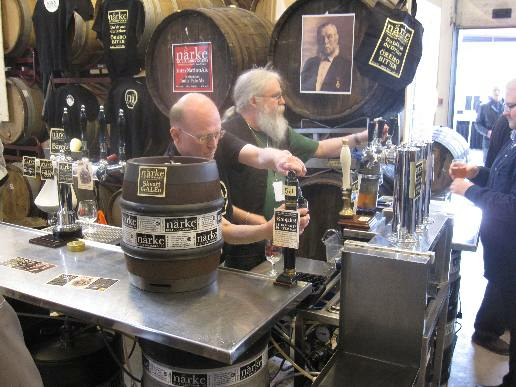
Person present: Yes